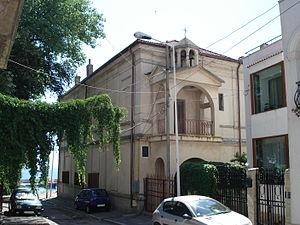
En Roumanie, la communauté arménienne est présente dans toutes les régions du pays, mais les deux plus importantes populations sont celles de Bucarest et Constanța. La communauté était numériquement beaucoup plus importante par le passé, mais les mariages mixtes et l'assimilation aboutissent à ce que de plus en plus de citoyens d'ascendance arménienne se déclarent « roumains » aux recensements. Au recensement de 2011, le nombre de citoyens qui se sont affirmés « arméniens » est de 1 361. La plupart d'entre eux se réclament de l'église arménienne, orthodoxe ou catholique, soit environ 20 000 fidèles en tout.